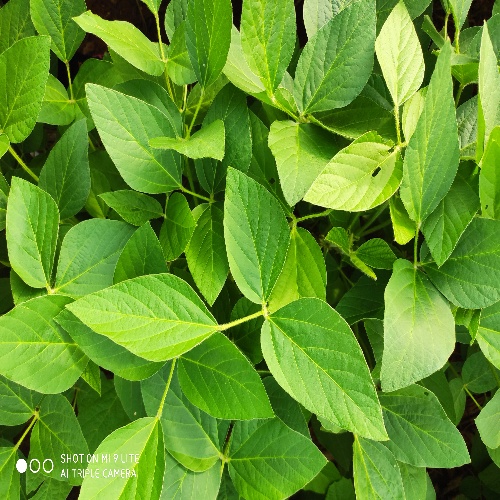
Label: Caterpillar